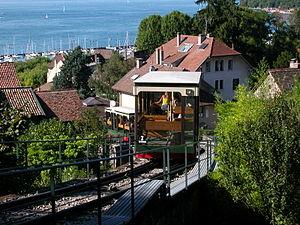
Funiculaire de Thonon-les-Bains
Thonon-les-Bains est une commune française située dans le département de la Haute-Savoie, en région Auvergne-Rhône-Alpes.
Le funiculaire de Thonon-les-Bains, officiellement Funiculaire Thonon-Rives, est un funiculaire automatique mis en service le 2 avril 1888 qui relie le centre-ville de la ville thermale française de Thonon-les-Bains à son port, le port de Rives. Long de 220 m, il gravit les quarante-six mètres de dénivelé en une minute et demi environ.